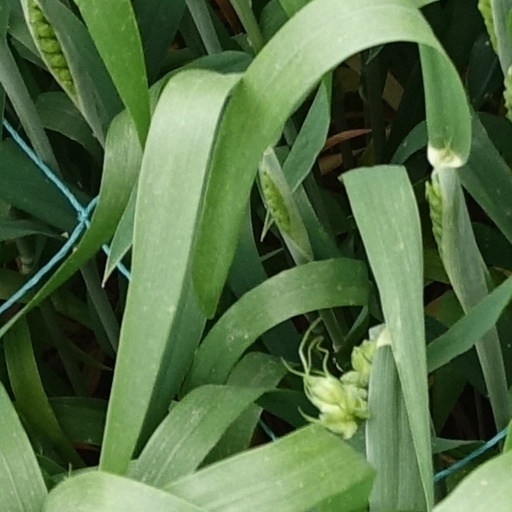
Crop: wheat